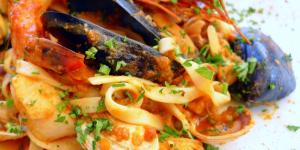
tallarines a la marinera